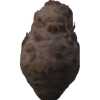
Label: celery